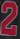
Number: 2